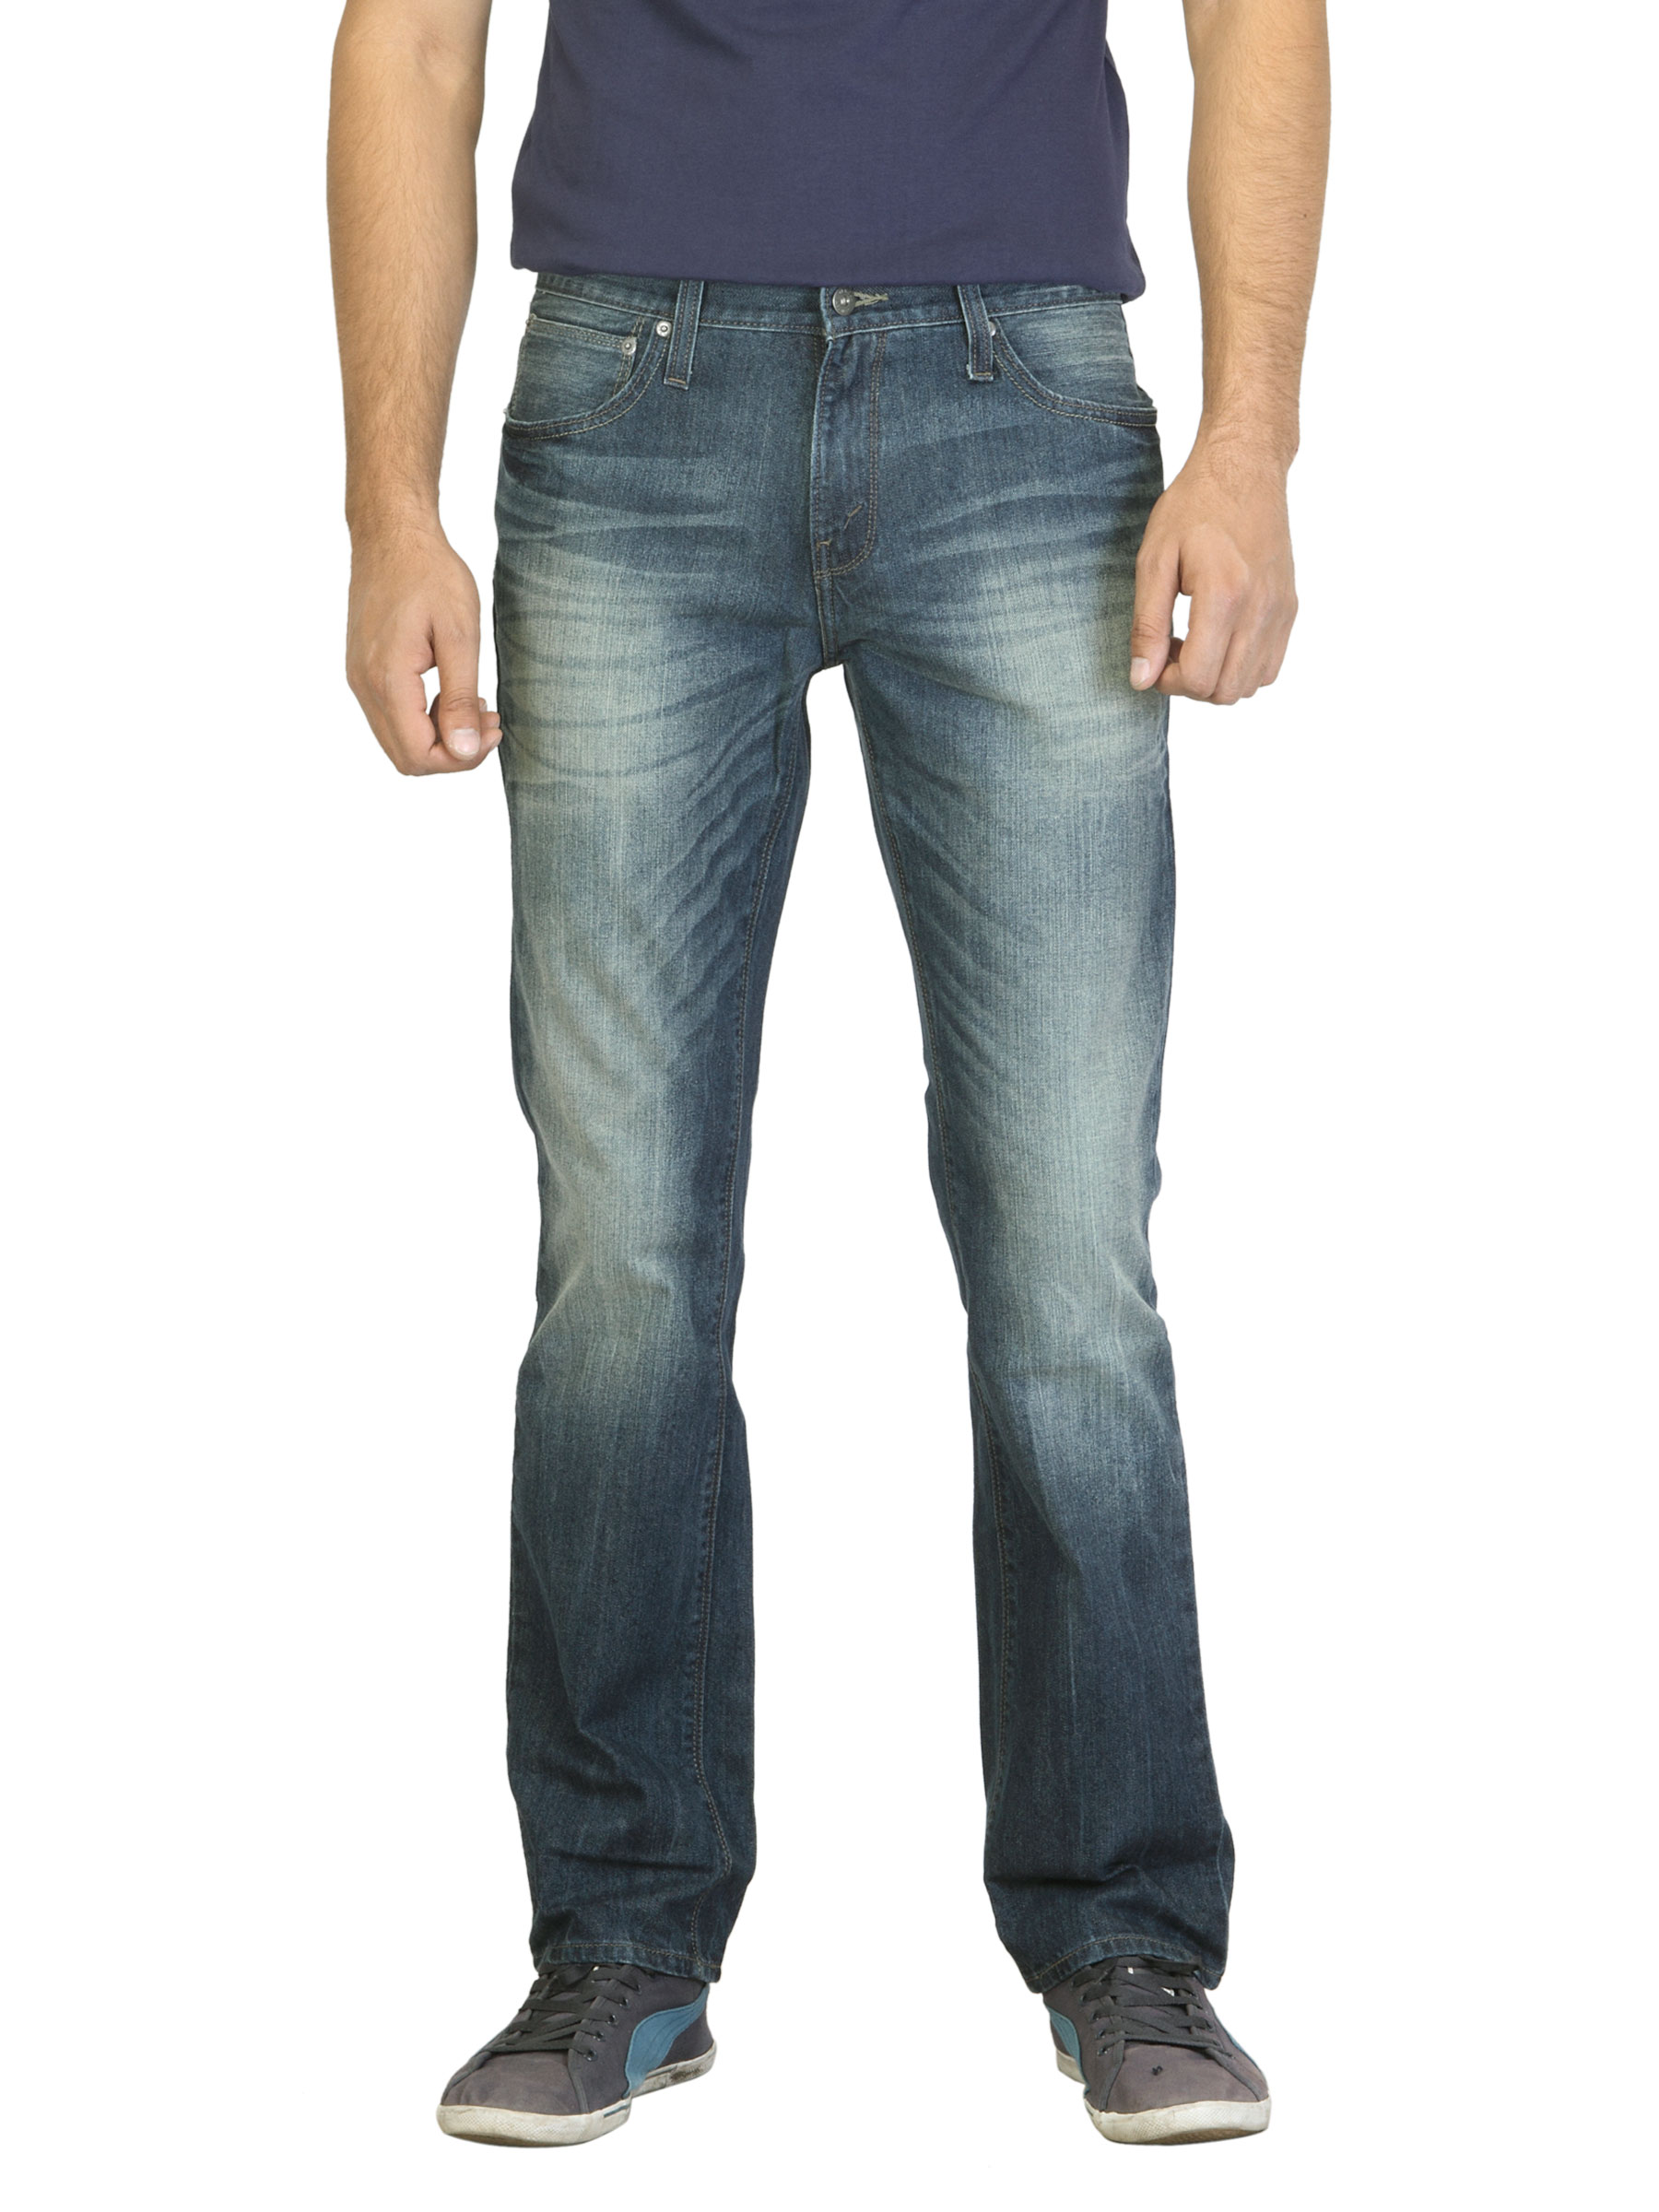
Denizen Men Blue Jeans
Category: Apparel / Bottomwear / Jeans
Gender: Men
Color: Blue
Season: Summer 2012
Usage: Casual